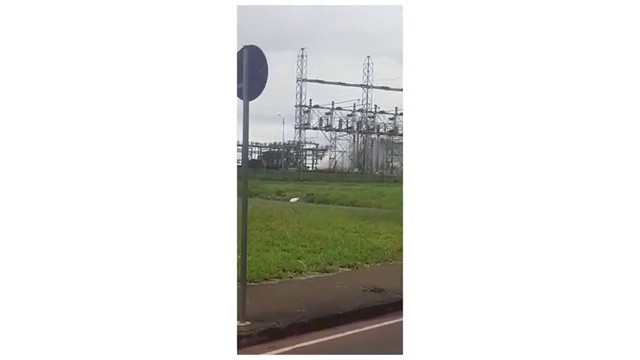
Fire: no
Smoke: yes